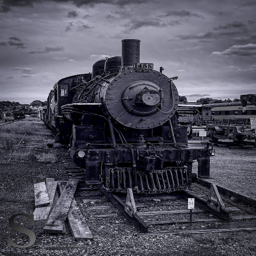
A steam engine sitting on the tracks in train yard.
An old steam locomotive parked on unused railroad tracks.
Am old train sitting on a small piece of track.
A black train is parked on the tracks.
The antique train is parked on the tracks.